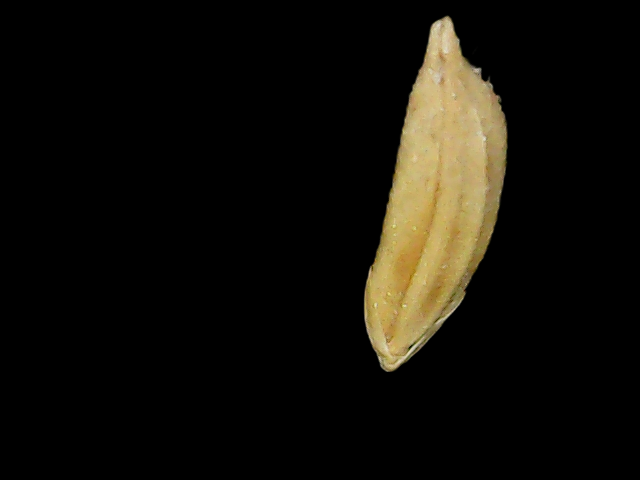
Rice variety: Binadhan12